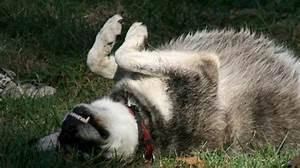
cat